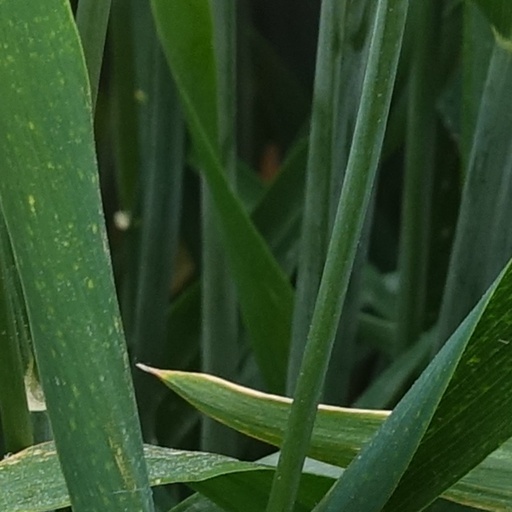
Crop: wheat